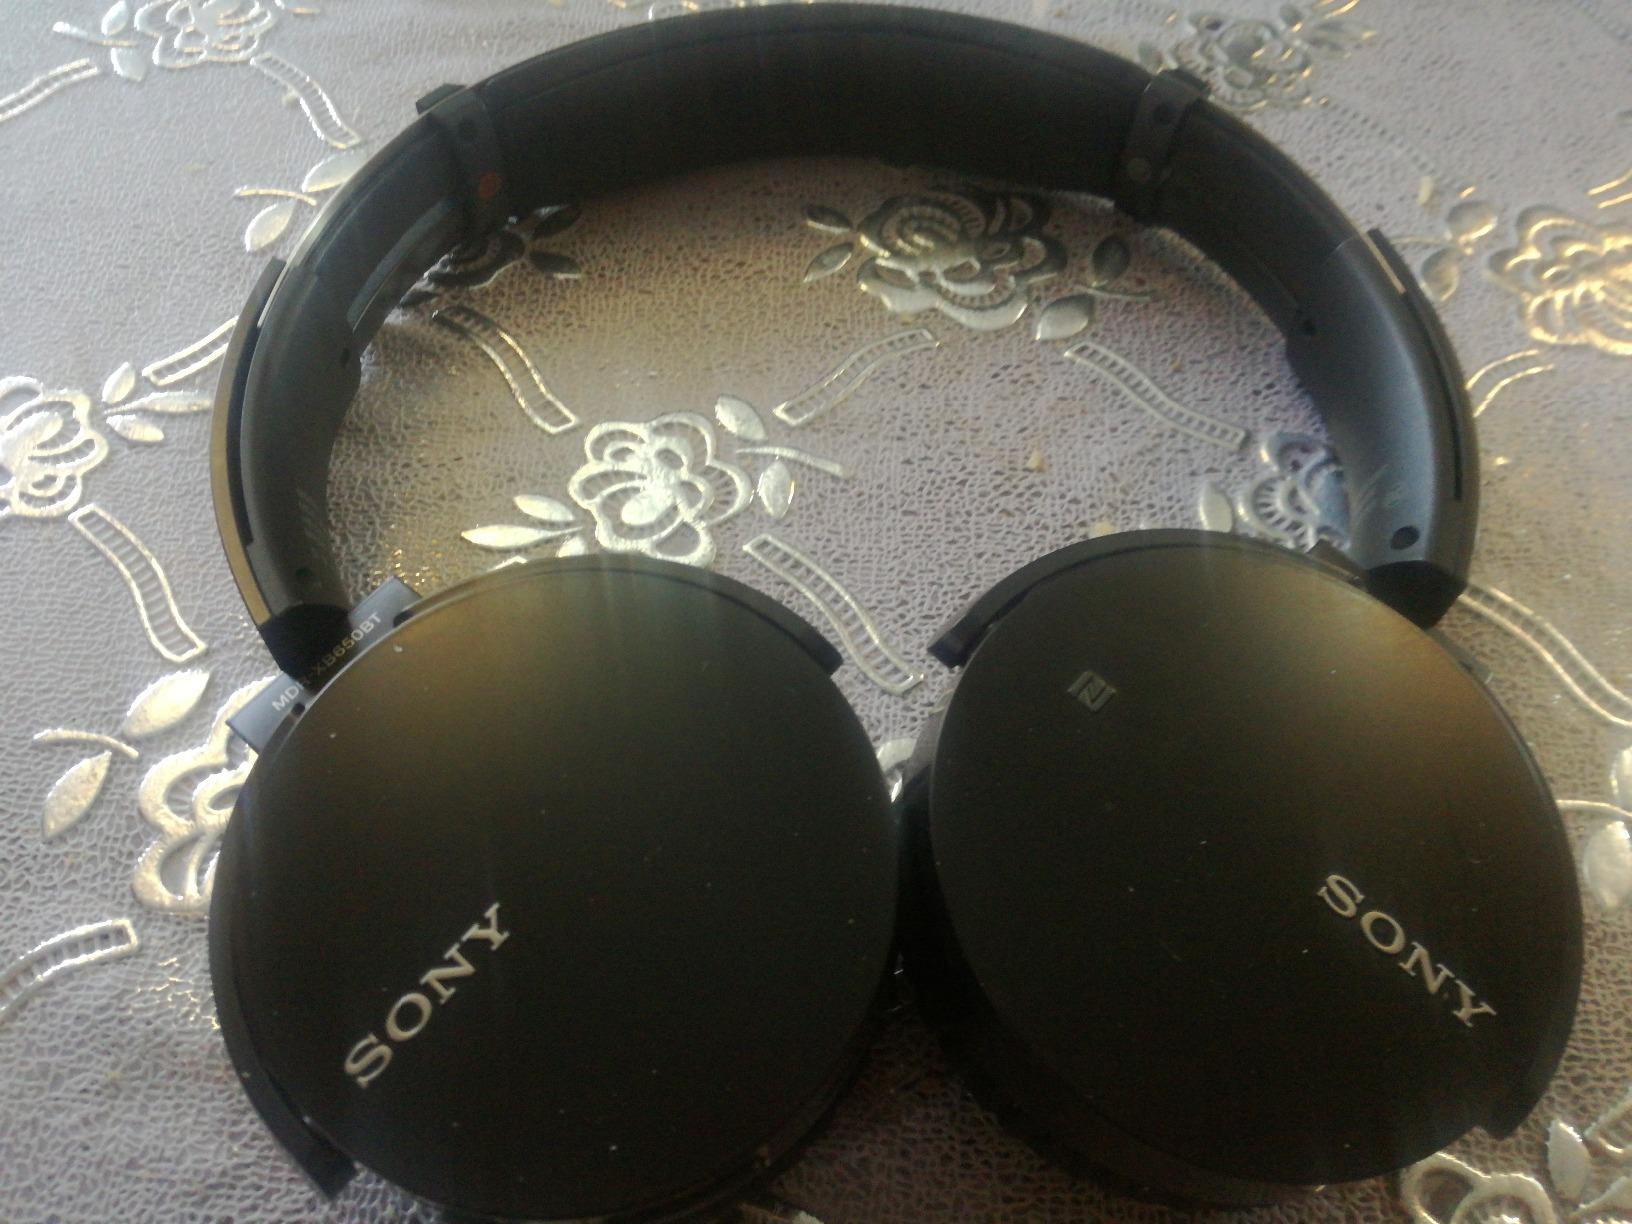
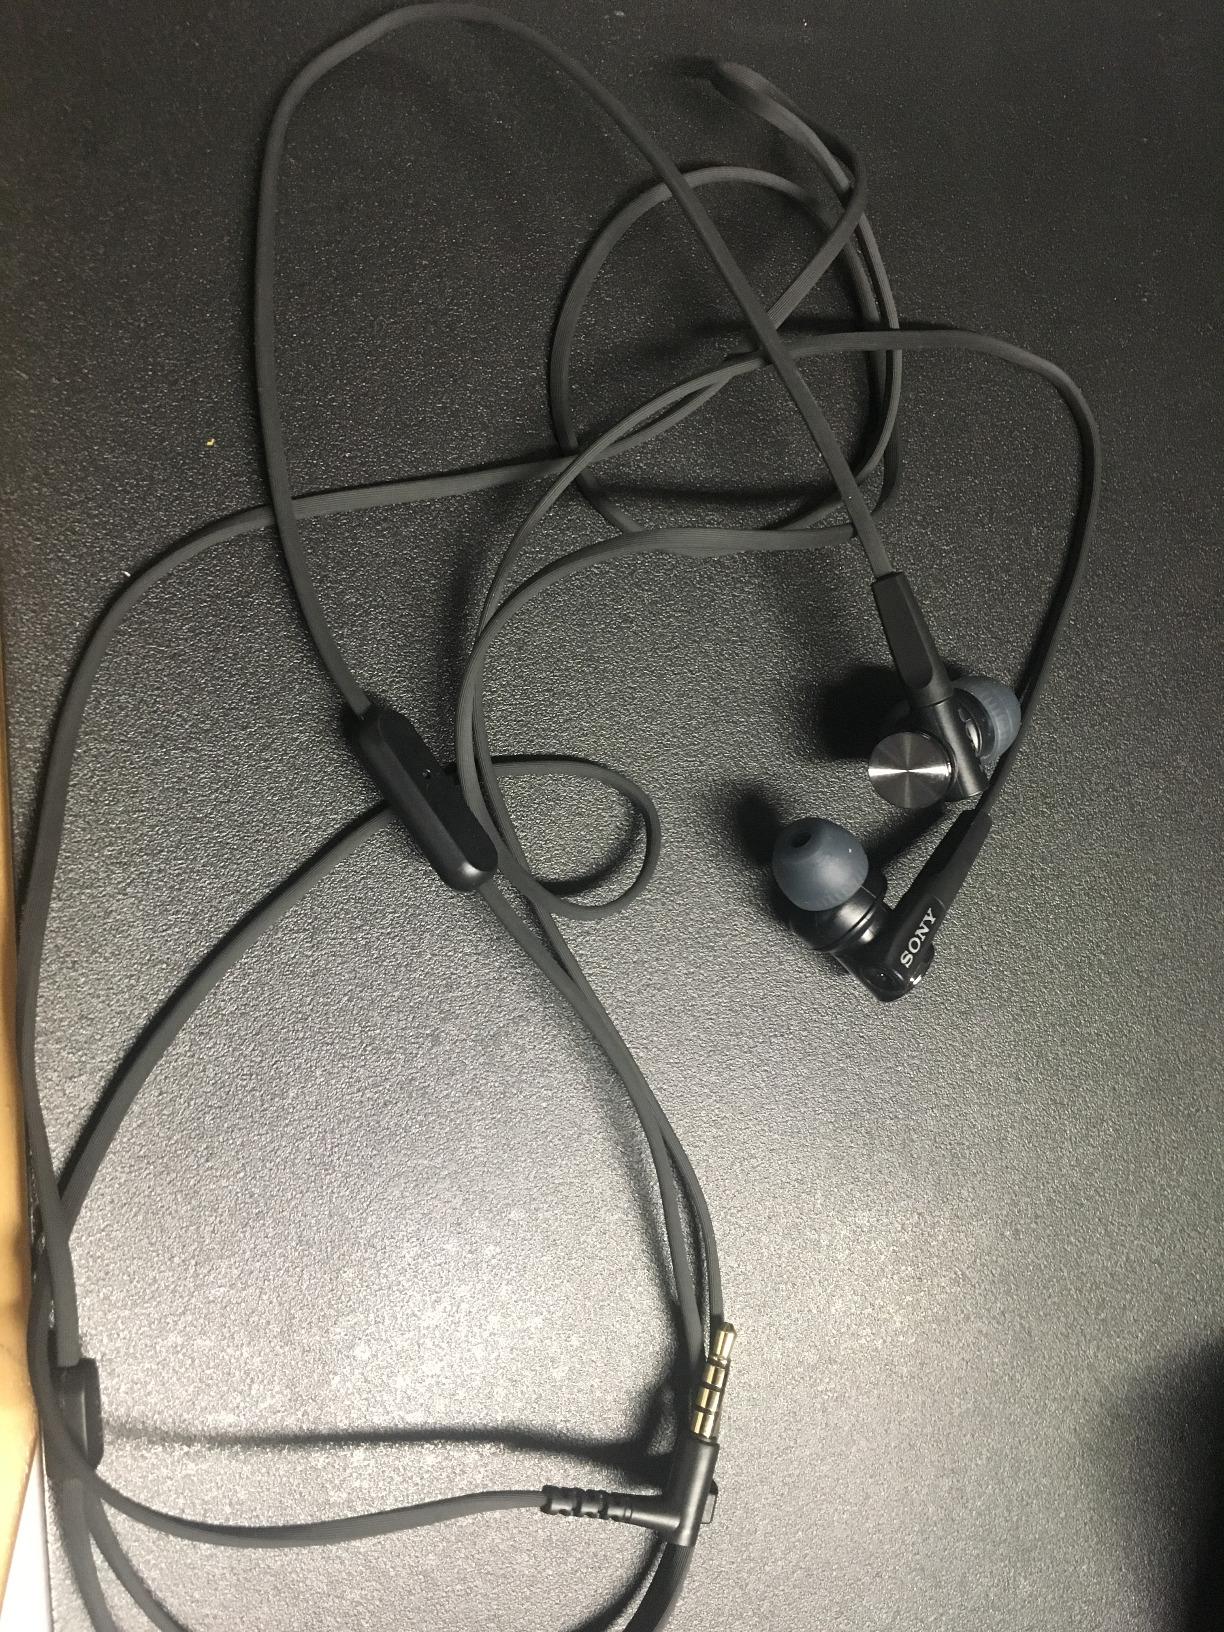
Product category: headphones
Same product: no